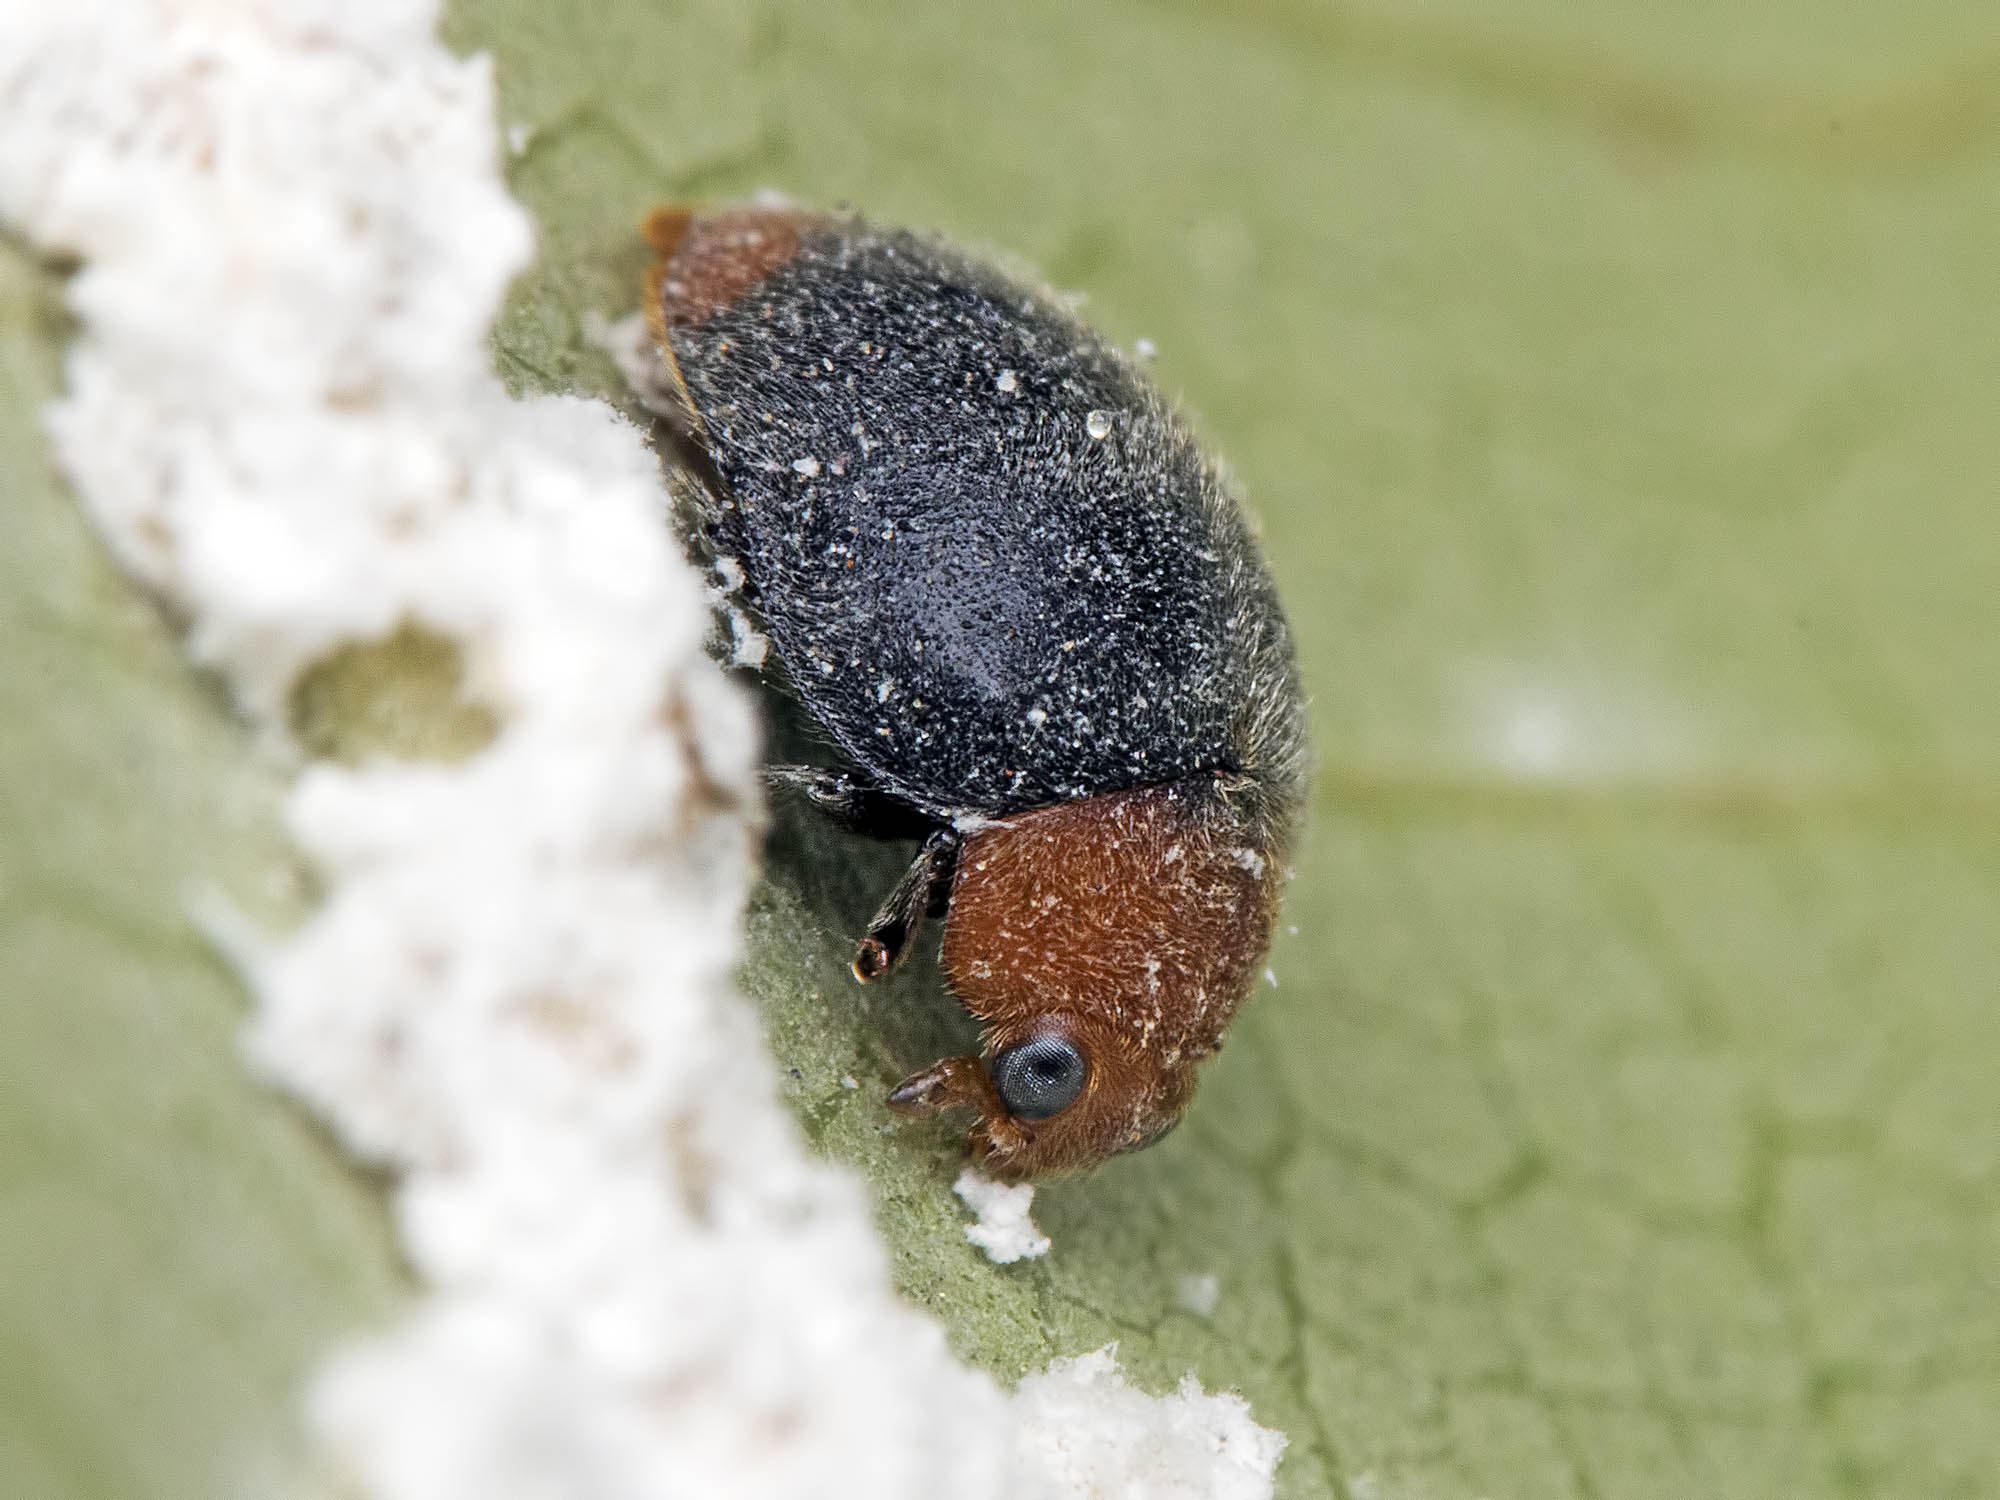
nature, photography, leaf, wildlife, insect, macro, ladybug, fauna, ladybird, invertebrate, close up, india, beetle, ariansuresh, otherextensiontube31mm, ladybeetle, chennaitamilnadu, weevil, macro photography, leaf beetle, moths and butterflies